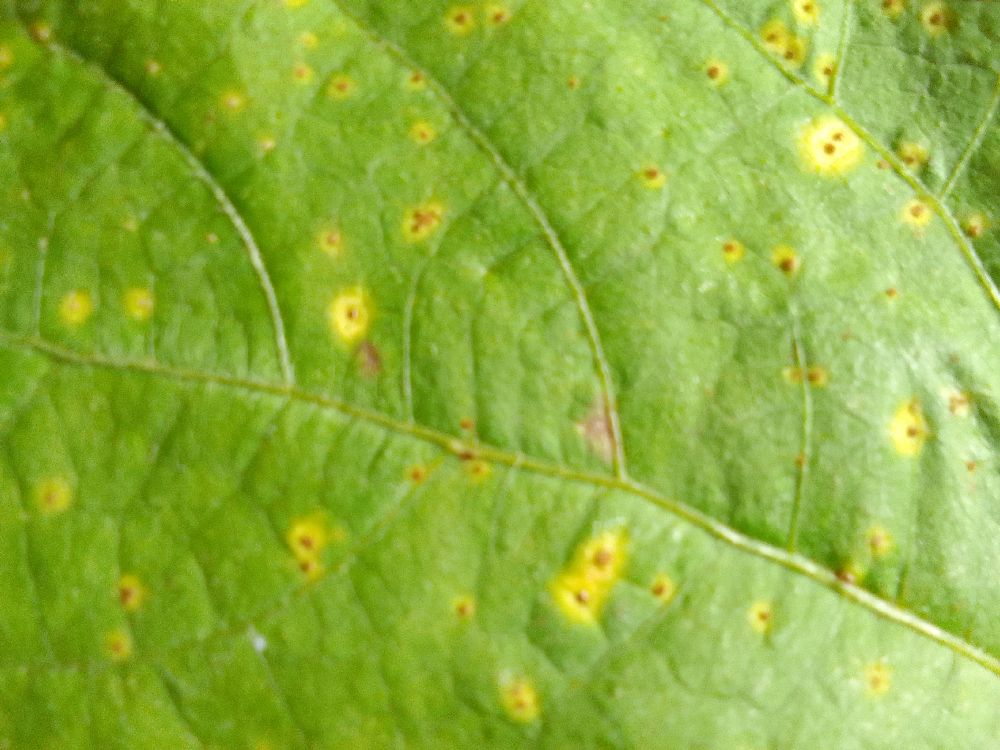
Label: rust